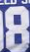
Number: 8